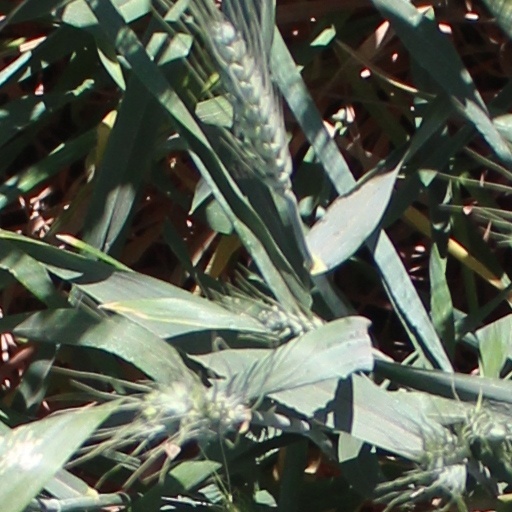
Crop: wheat